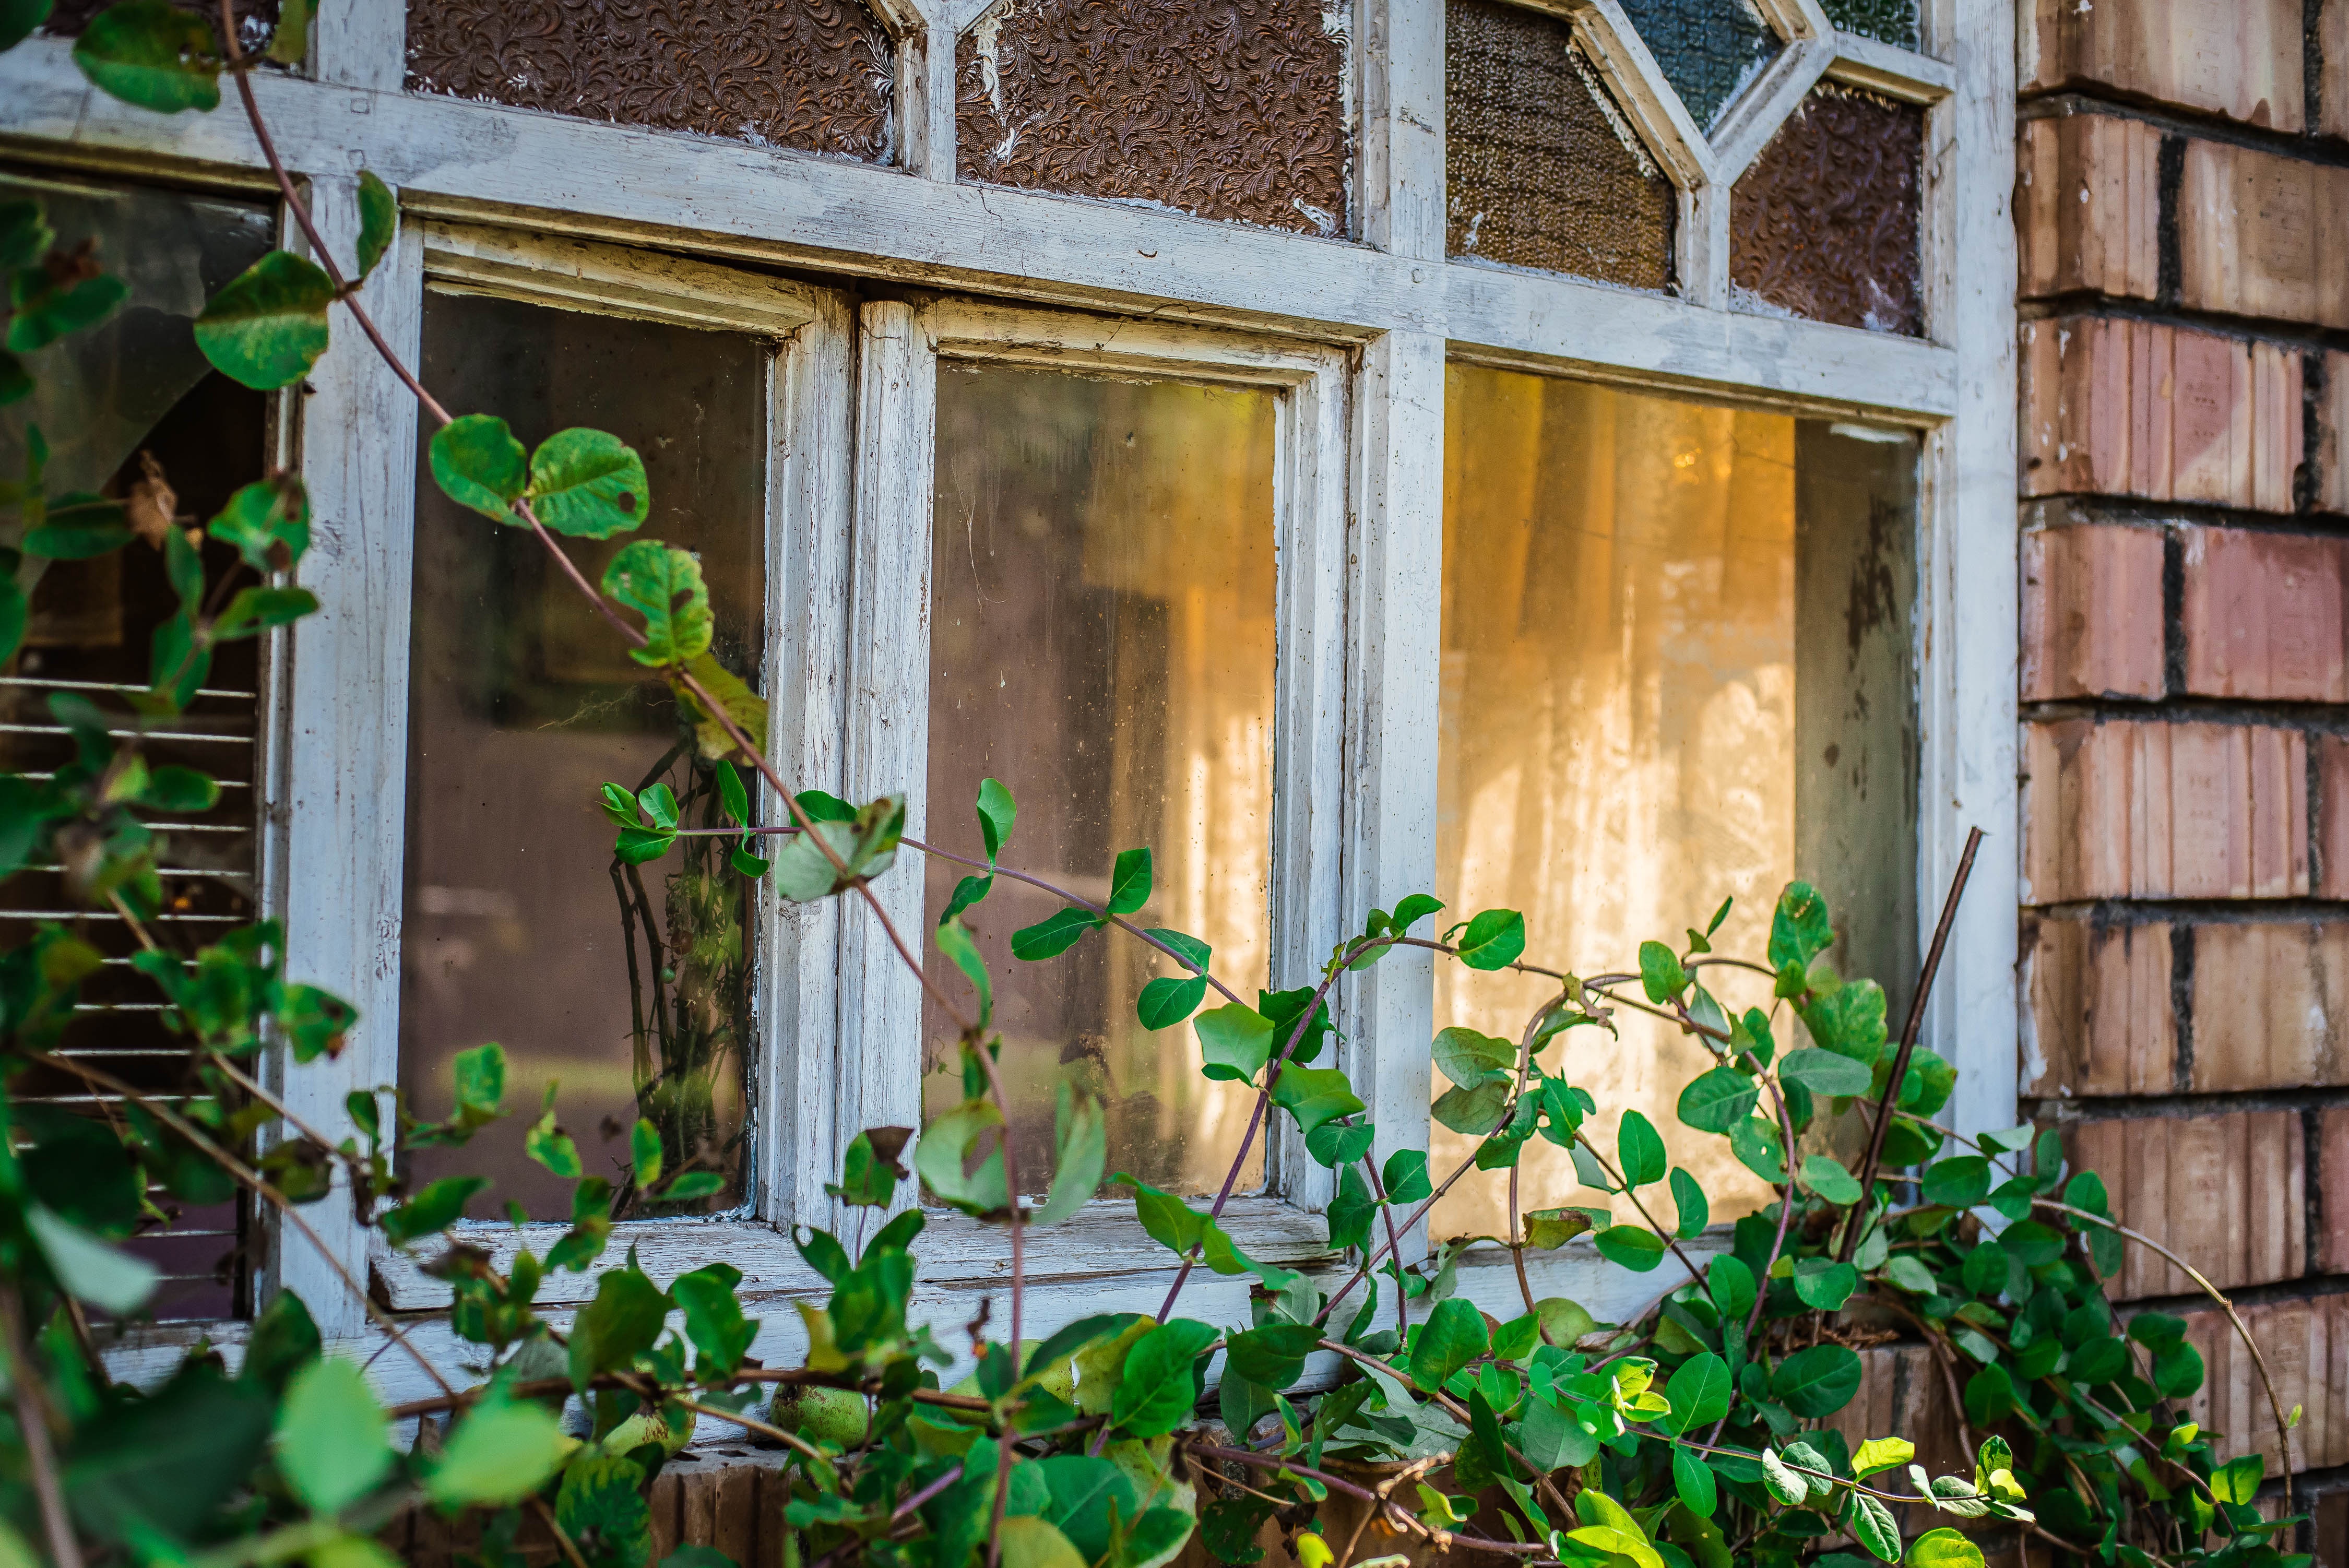
plant, house, leaf, flower, window, green, color, garden, flora, yard, urban area